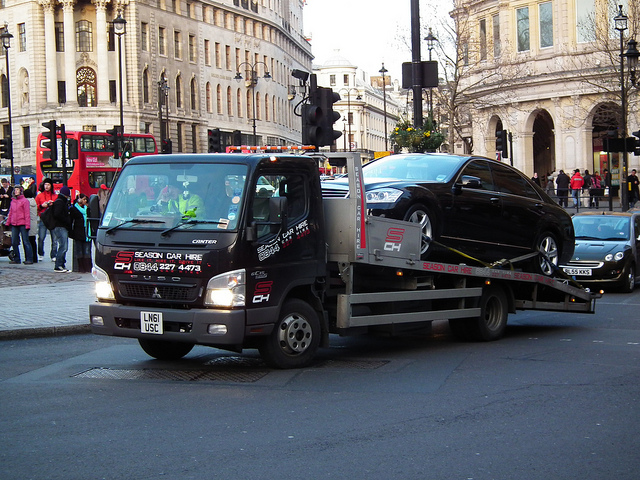
A tow truck loaded with a nice sedan.

A tow truck is carrying a car near a traffic light.

A truck on a street with a car on the back.

A tow truck towing a car on a city street.

A car carrier truck with a car loaded on it driving thru a city.